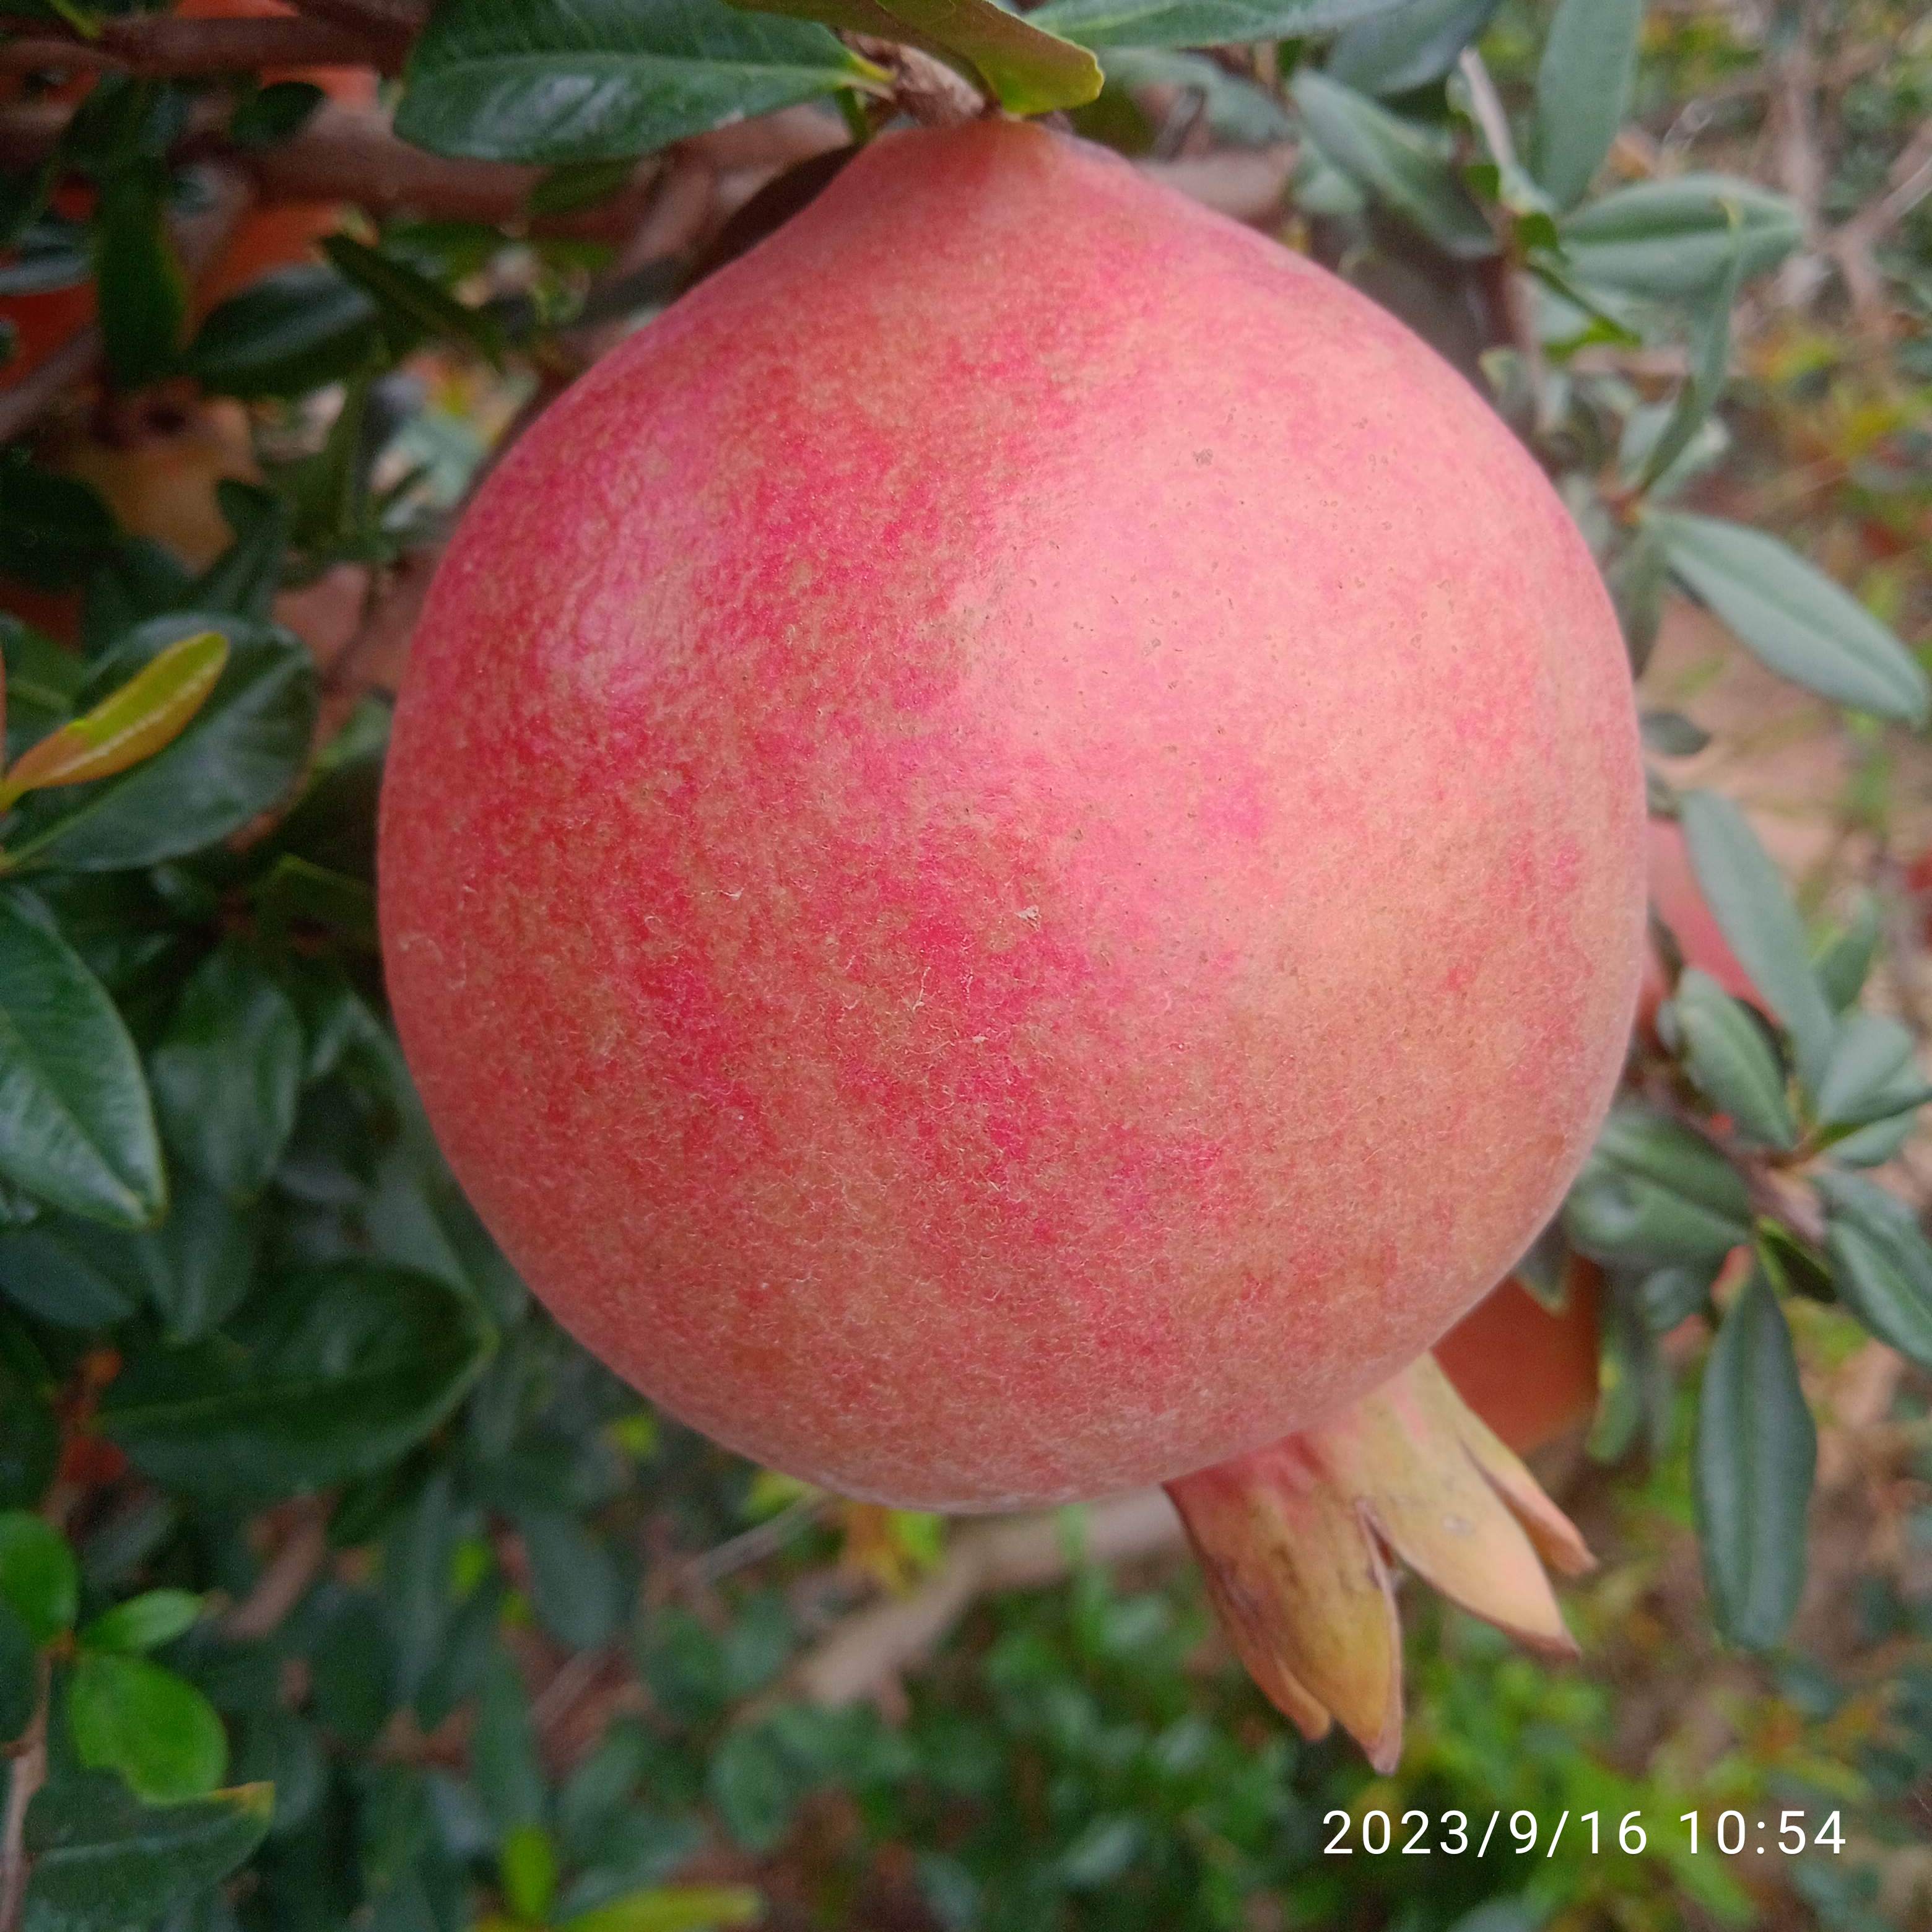
Label: Healthy